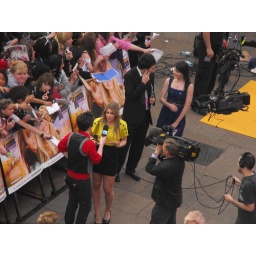
Haven't a clue who the girl in yellow is!